Wu-Tang: An American Saga

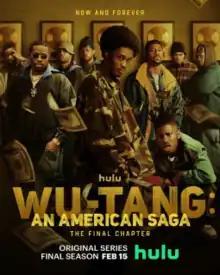
Season 3 release poster

Wu-Tang: An American Saga is an American biographical drama television series created by RZA and Alex Tse which premiered on September 4, 2019, on Hulu. The show portrays a fictionalized account of the formation of the Wu-Tang Clan. In January 2020, the series was renewed for a second season which premiered on September 8, 2021. In November 2021, the series was renewed for a third and final season which premiered on February 15, 2023.